Emma Macpherson

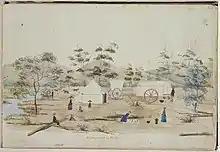
An encampment in the bush.

After some time in Sydney, where Macpherson's father William Macpherson was employed, Allan, Emma and Jessie travelled by coastal steamer to Morpeth, New South Wales and, from there, travelled by road to "Keera" in a covered wagon, which they had arranged to be constructed for them.